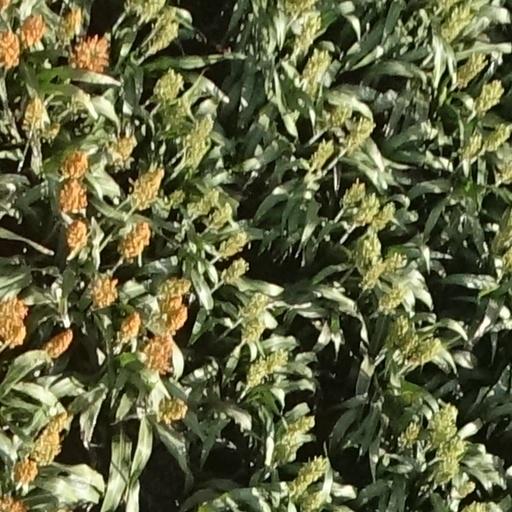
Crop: sorghum